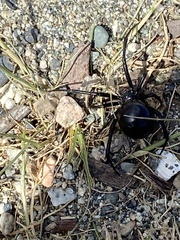
Species: Lactrodectus_hesperus